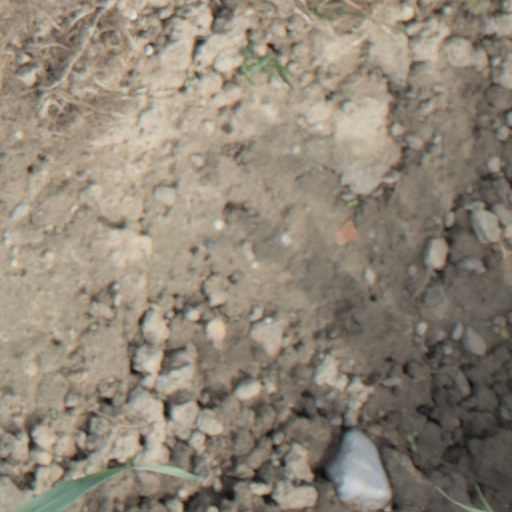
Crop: wheat